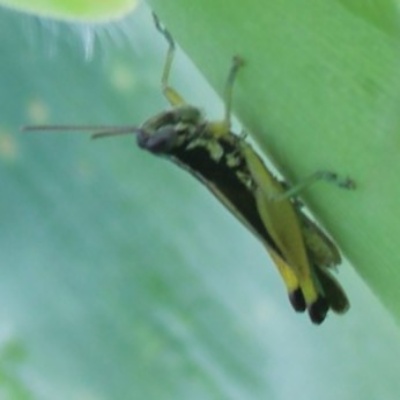
Crop: Maize
Condition: grasshoper